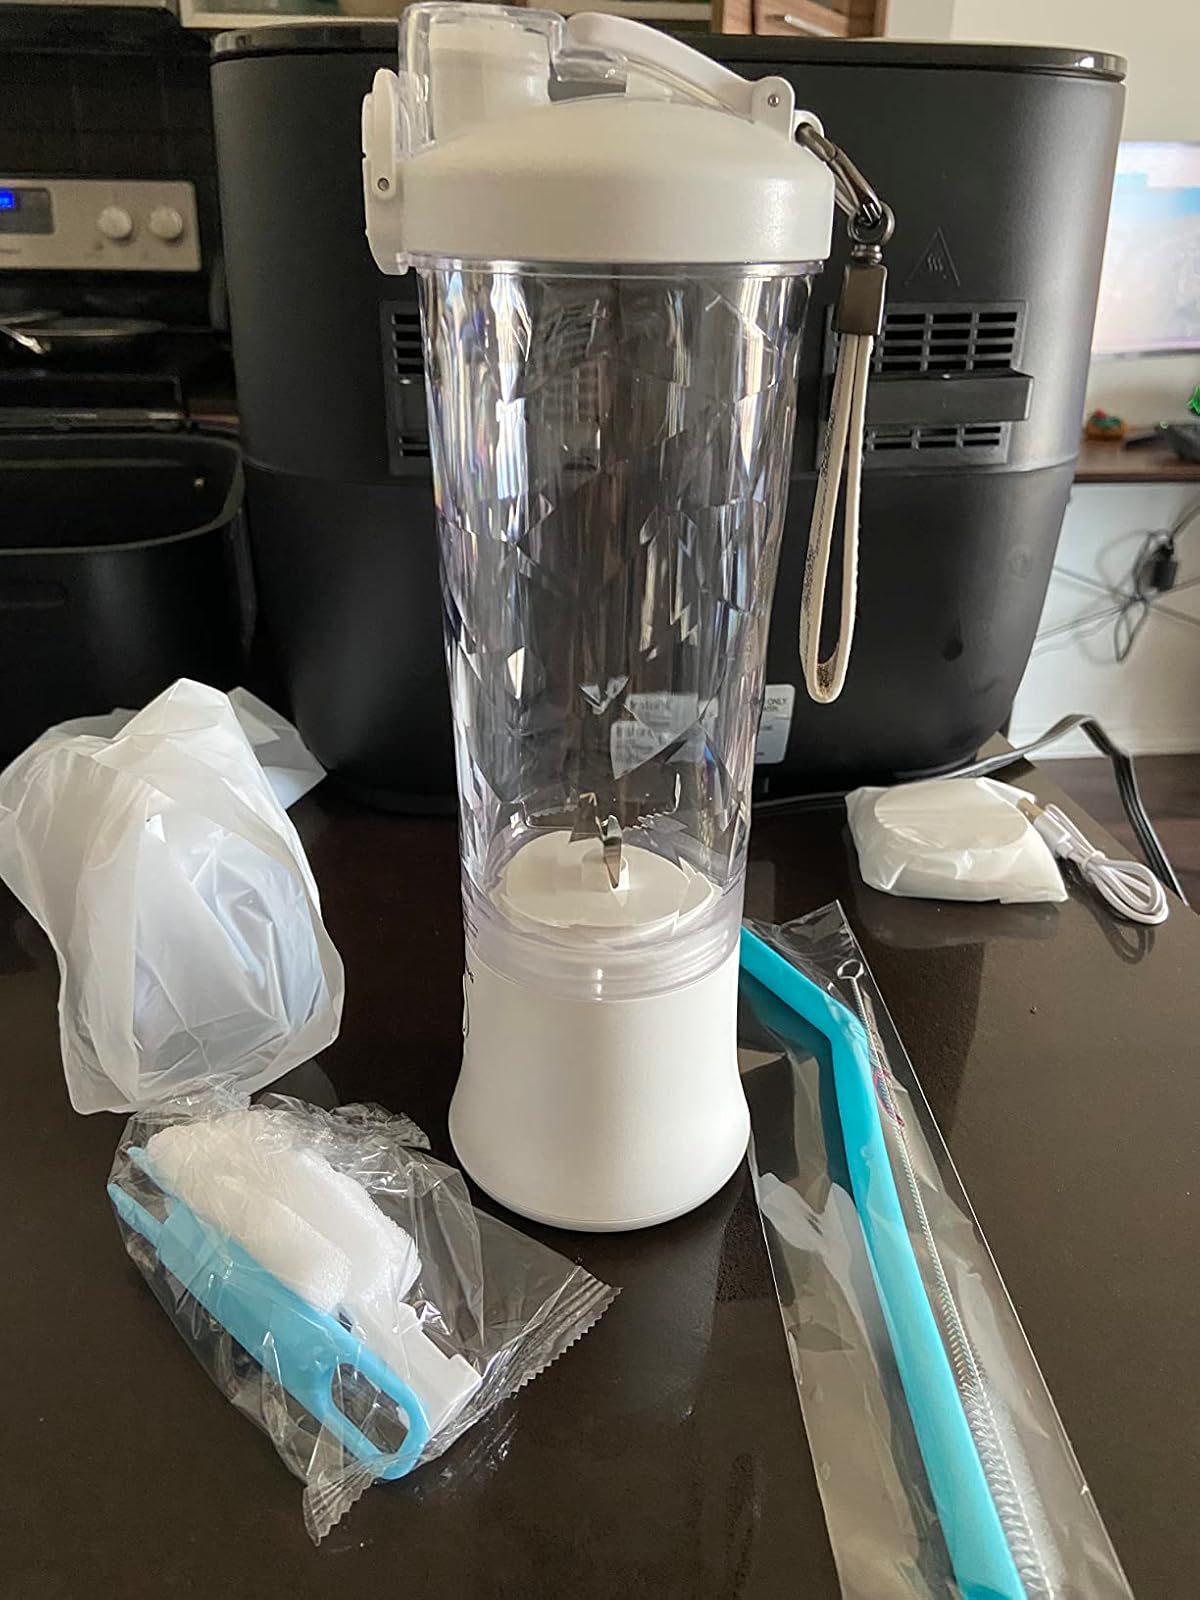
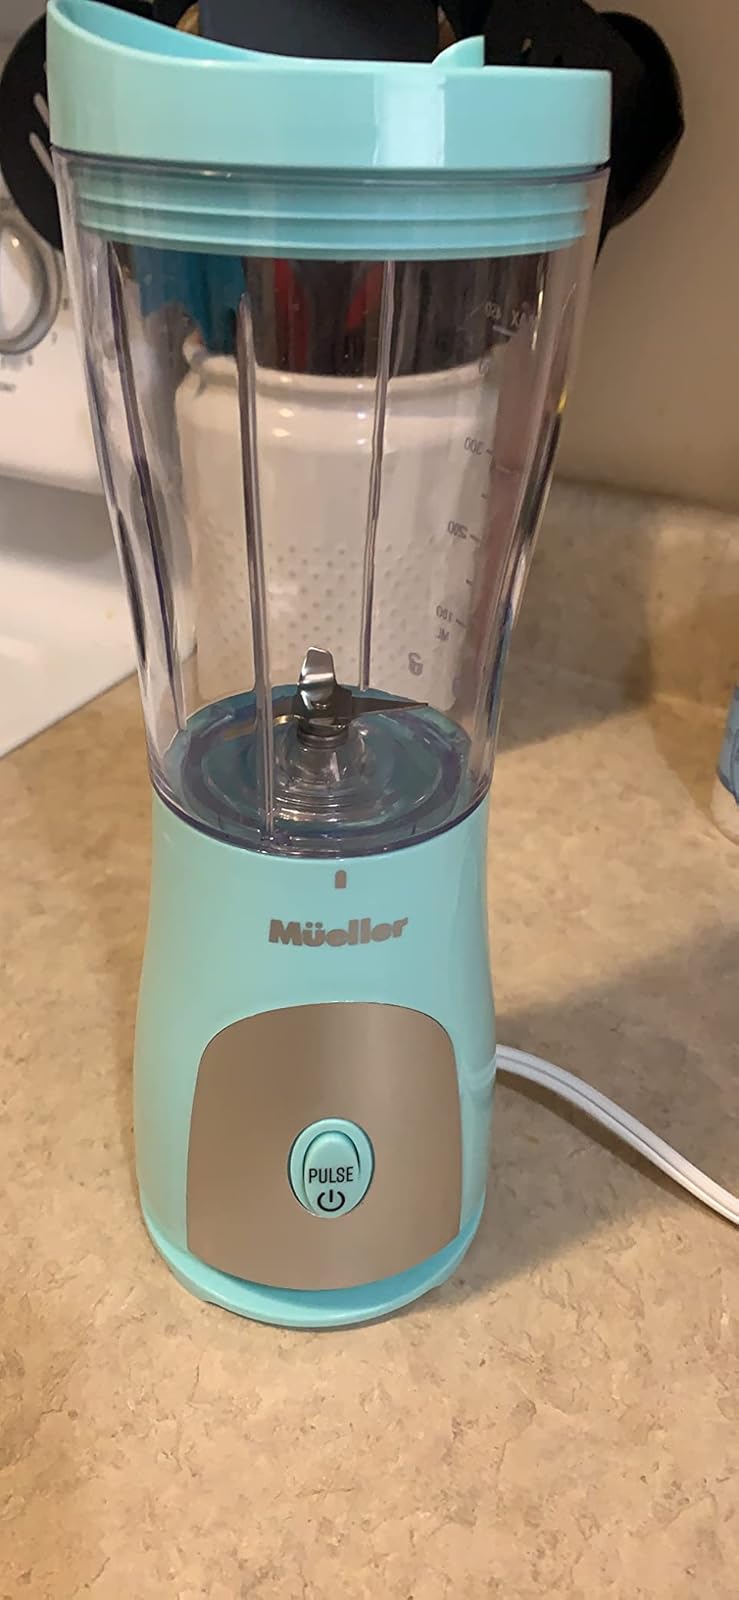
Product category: items_blender
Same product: no